Greeks in pre-Roman Gaul

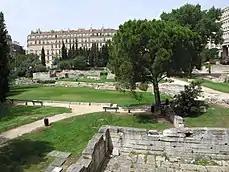
Remains of the Greek harbour in the Jardin des Vestiges in central Marseille, the most extensive Greek settlement in pre-Roman Gaul

The oldest city of modern France, Marseille, was founded around 600 BC by Greeks from the Asia Minor city of Phocaea (as mentioned by Thucydides Bk1,13, Strabo, Athenaeus and Justin) as a trading post or "emporion" under the name Μασσαλία ("Massalia"). More recently, the oldest phase of Béziers, known as "Béziers I", has been dated as anterior to the settlement of Marseille, making Marseille the second oldest Greek colony in France, though Béziers was temporarily abandoned some centuries after the founding of the Greek colony.